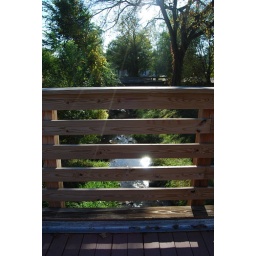
There's a large flock of ducks that frequents this river near downtown.